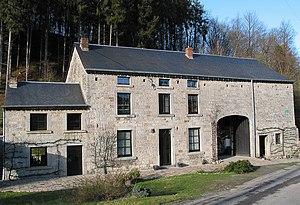
Forrières (Belgique), rue d'Eccourt, 23 - ancienne ferme (XIXe siècle).
La campagne, aussi appelée milieu campagnal ou milieu rural, désigne l'ensemble des espaces cultivés, naturels ou semi-naturels habités, elle s'oppose aux concepts de ville, d'agglomération ou de milieu urbain. La campagne est caractérisée par une faible densité par rapport aux pôles urbains environnant, par un paysage à dominante végétale, par une activité agricole dominante, au moins par les surfaces qu'elle occupe et par une économie structurée plus fortement autour du secteur primaire. Les habitants sont dits « ruraux » ou « campagnards ». À l'échelle mondiale, 3,3 milliards d'individus seraient des ruraux, soit un peu moins de la moitié de la population mondiale.